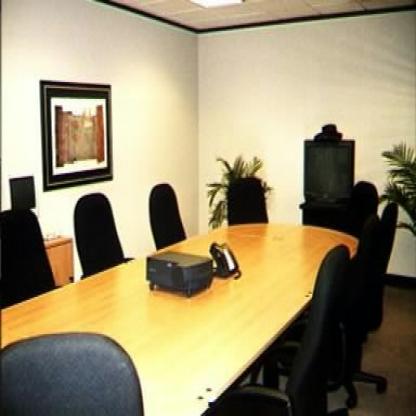
Scene: Indoor